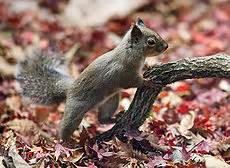
Label: scoiattolo